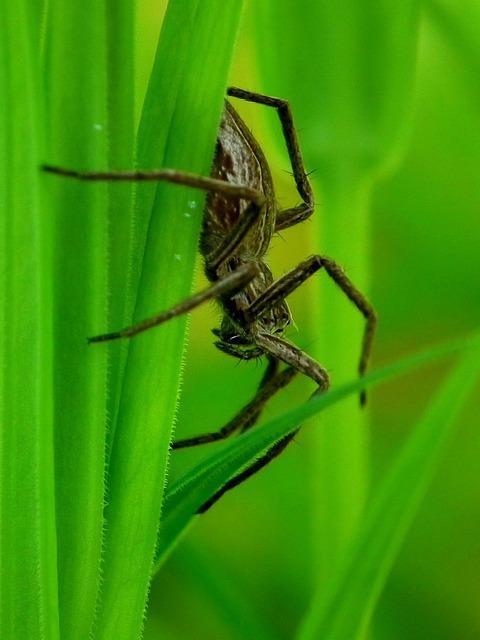
spider